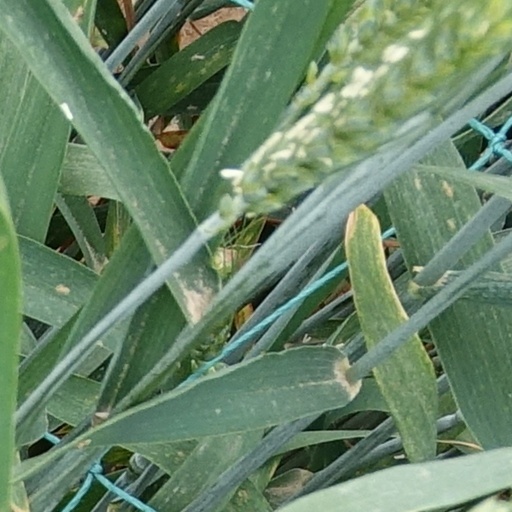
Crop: wheat